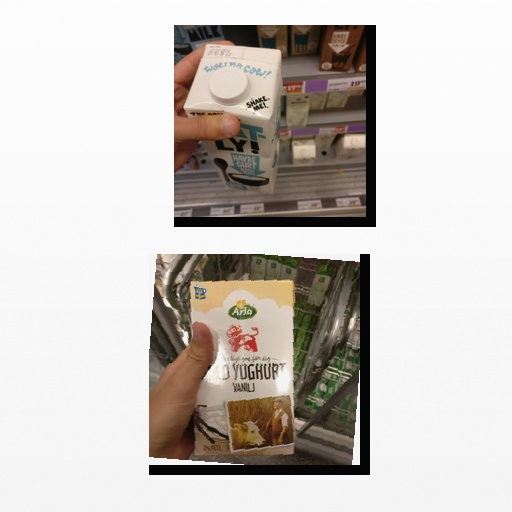
Food items: oatghurt, vanilla_yoghurt